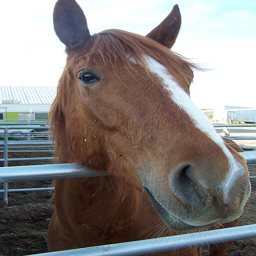
A horses head handing over a iron fence.
A brown and white horse is standing by a fence.
A head-shot of a brown horse looking at you.
A large horses sticking its head over a metal fence.
A horse leaning over a metal fence railing.